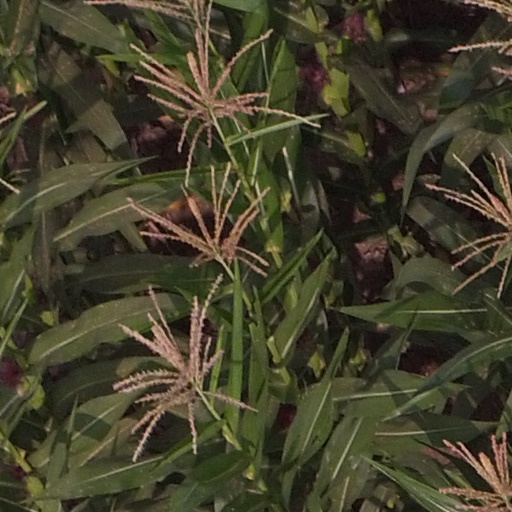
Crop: maize; corn